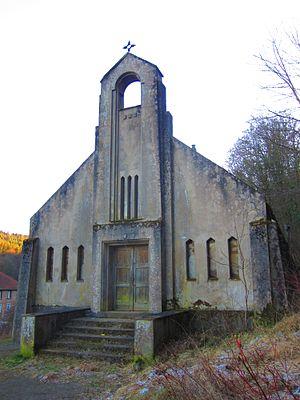
Chapelle ste claire Thil
Thil est une commune française située en Lorraine, dans le département de Meurthe-et-Moselle, en région Grand Est.